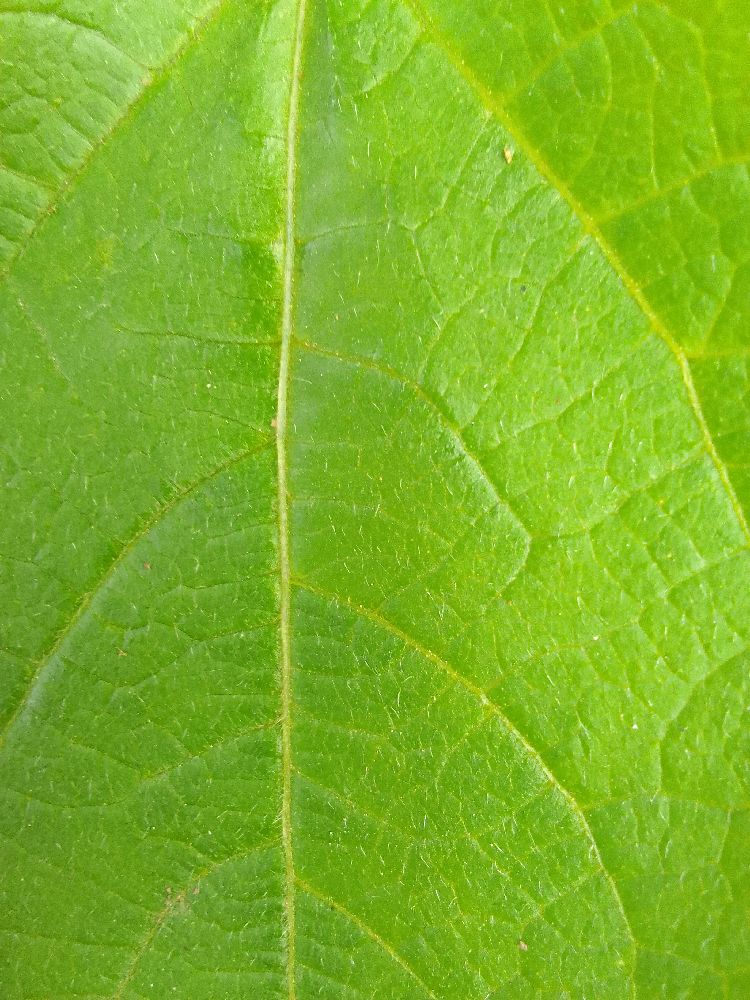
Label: healthy